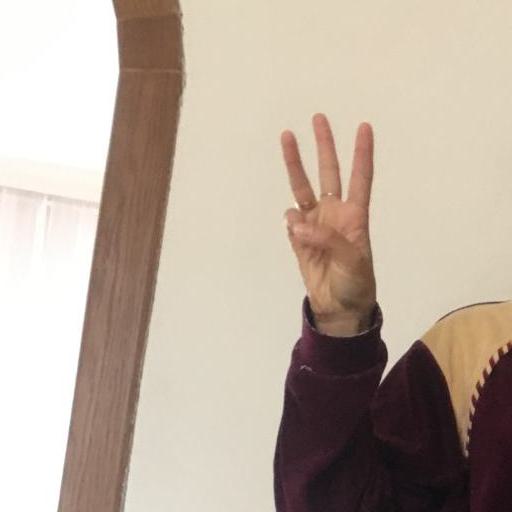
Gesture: three